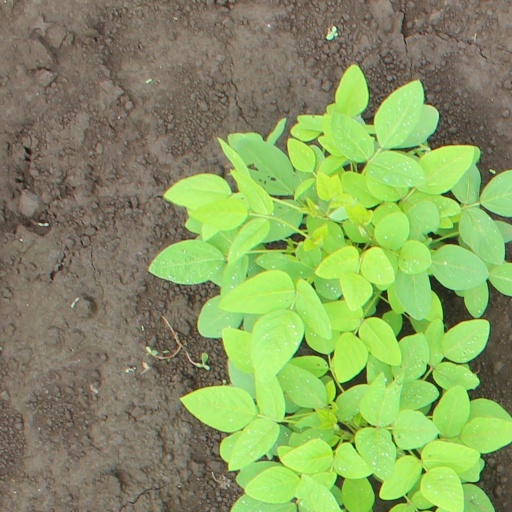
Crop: soybean